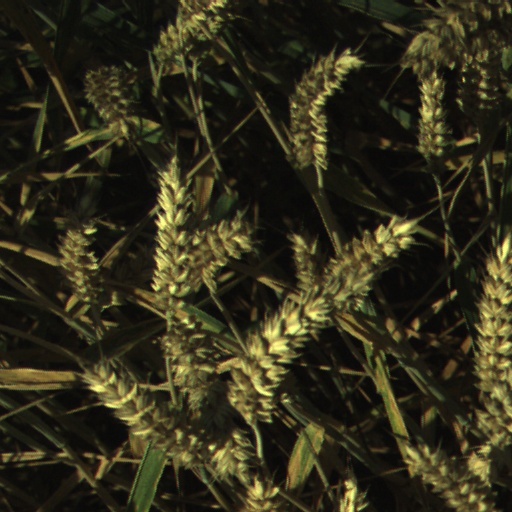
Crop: wheat